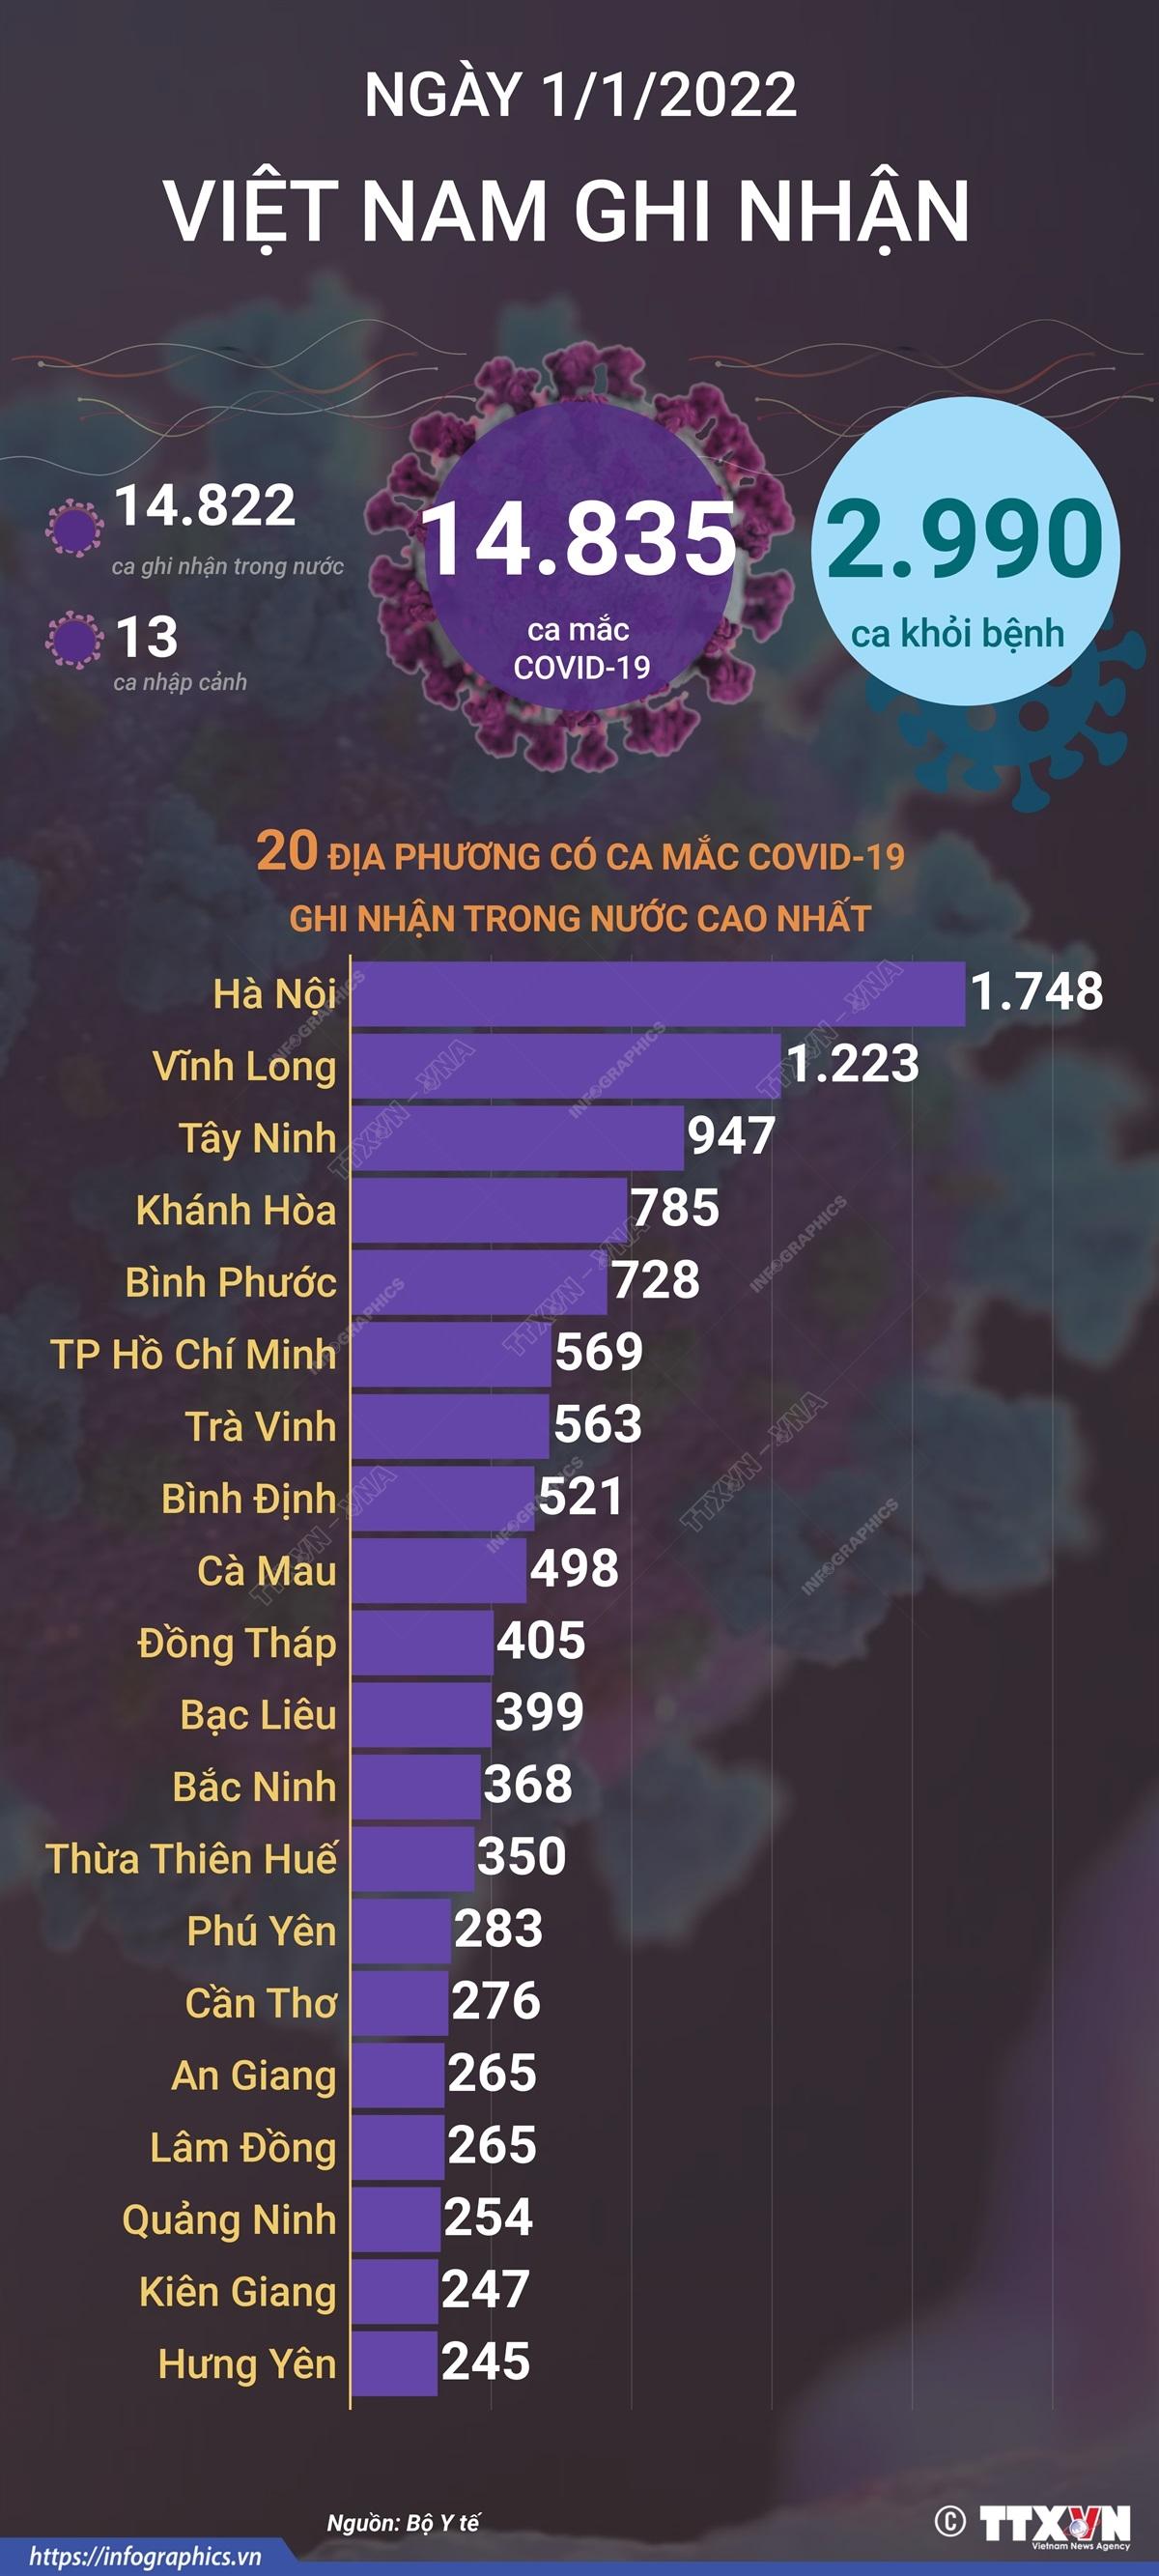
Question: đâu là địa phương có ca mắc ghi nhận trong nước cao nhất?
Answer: hà nội